Fragments of Time

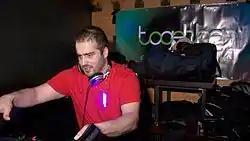
Todd Edwards performed vocals on "Fragments of Time"

Edwards had previously collaborated with Daft Punk to create the song "Face to Face" on the 2001 album "Discovery". When he visited the sessions of "Random Access Memories" in California, the duo were seeking a "west coast vibe" for the album. At the studio, Edwards was asked to implement his signature "cut-up" method of music production for a portion of "Fragments of Time", which ultimately served as the chorus section. Edwards initially thought his production section would be used as an eight-bar break rather than the chorus. Daft Punk was especially thankful to Edwards for his cut-up effects, as the duo felt the song had been lacking in electronic elements. Edwards also recalled that the microphone he sang on for his contribution to the album is "more than my car is worth" and had previously been used by Frank Sinatra.